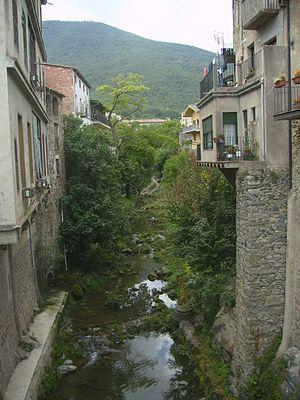
El Brugent est une rivière qui se situe dans les comarques de la Garrotxa et de la Selva ; C'est un affluent de la rivière Ter sur la rive gauche. Son bassin s'étend essentiellement sur les communes de Sant Feliu de Pallerols, Les Planes d'Hostoles et Amer. La rivière est enclavée entre les montagnes les plus orientales de la chaîne de Collsacabra et le versant occidental de la chaîne de montagnes que forme la Serra de les Medes et les Cingles de Sant Roc. En tant qu'affluant, El Brugent se distingue comme étant la première à se retrouver dans la rivière Ter en basse saison et l’une de ses plus importantes sources d’approvisionnement en eau.